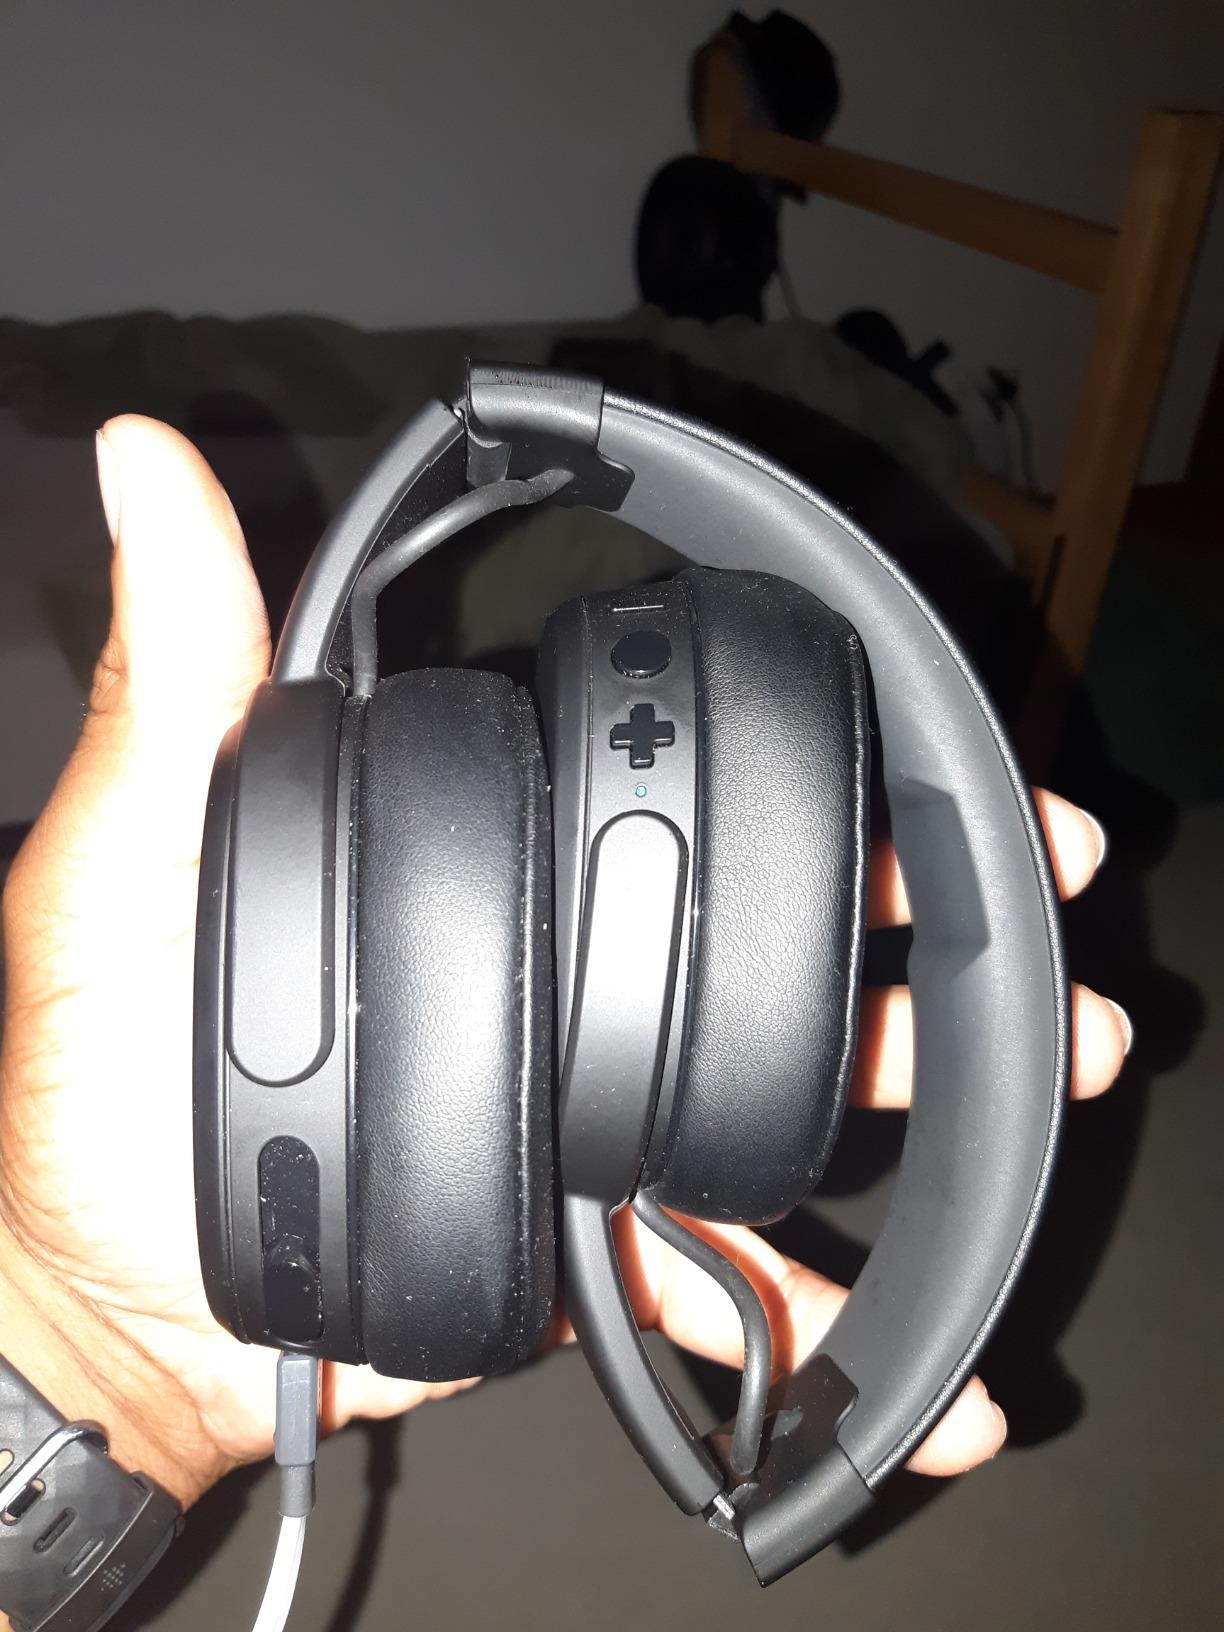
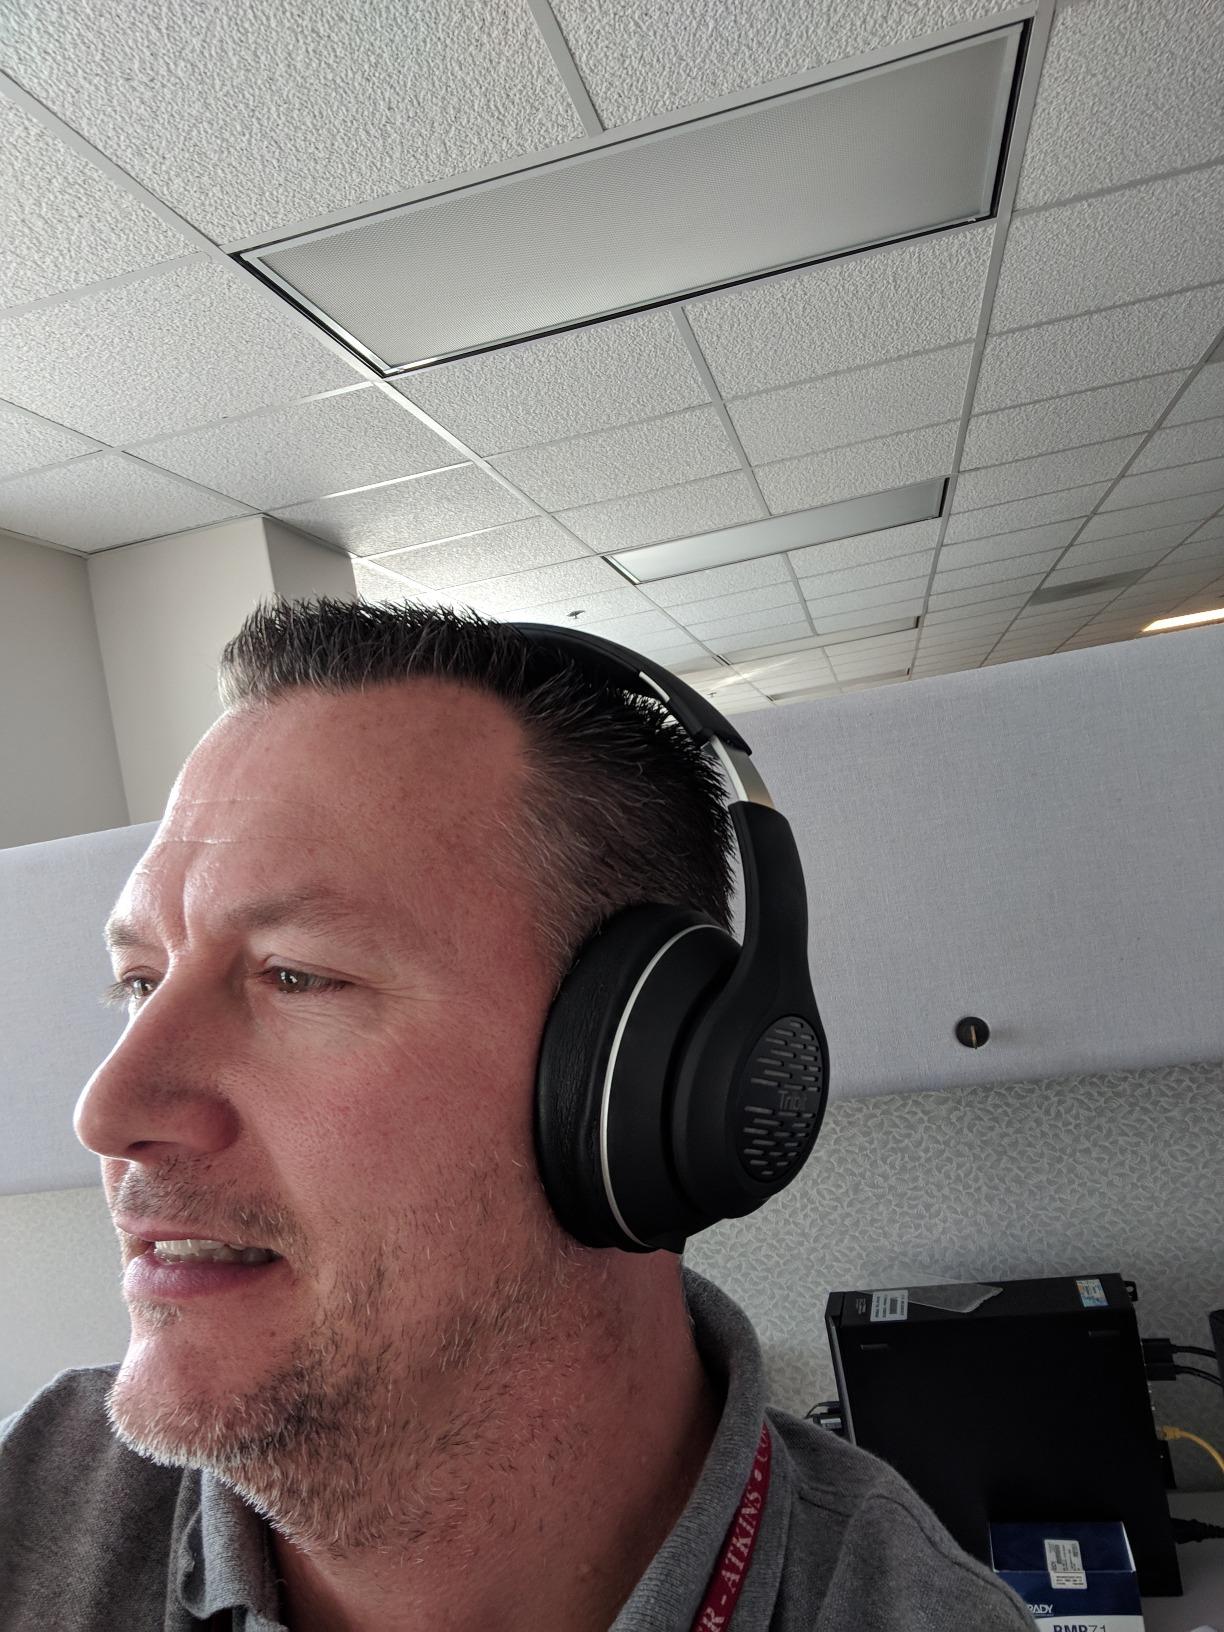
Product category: headphones
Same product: no